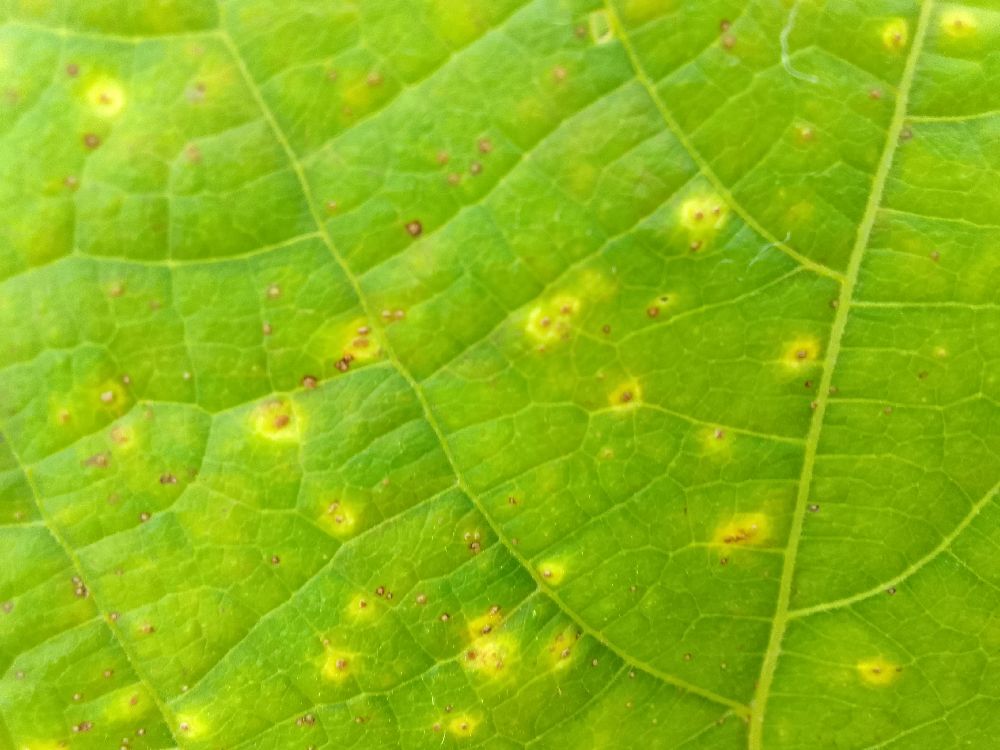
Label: rust